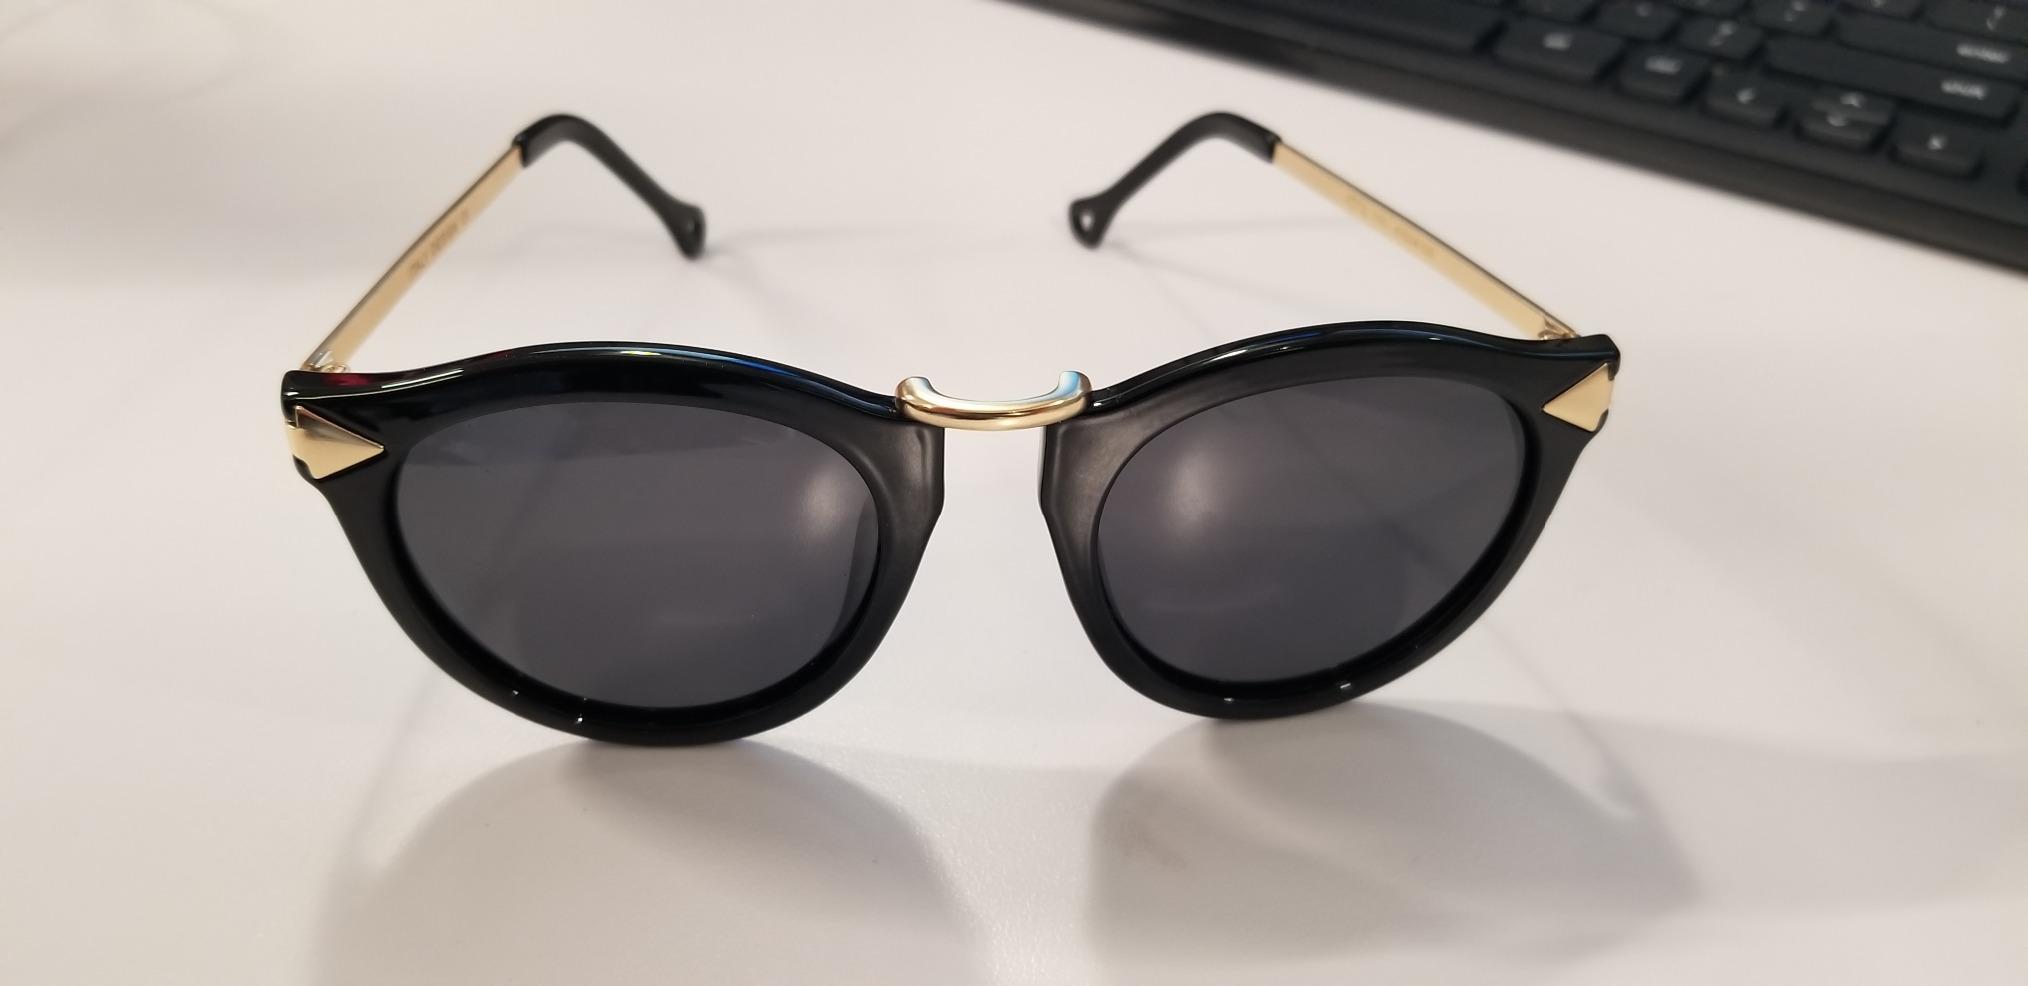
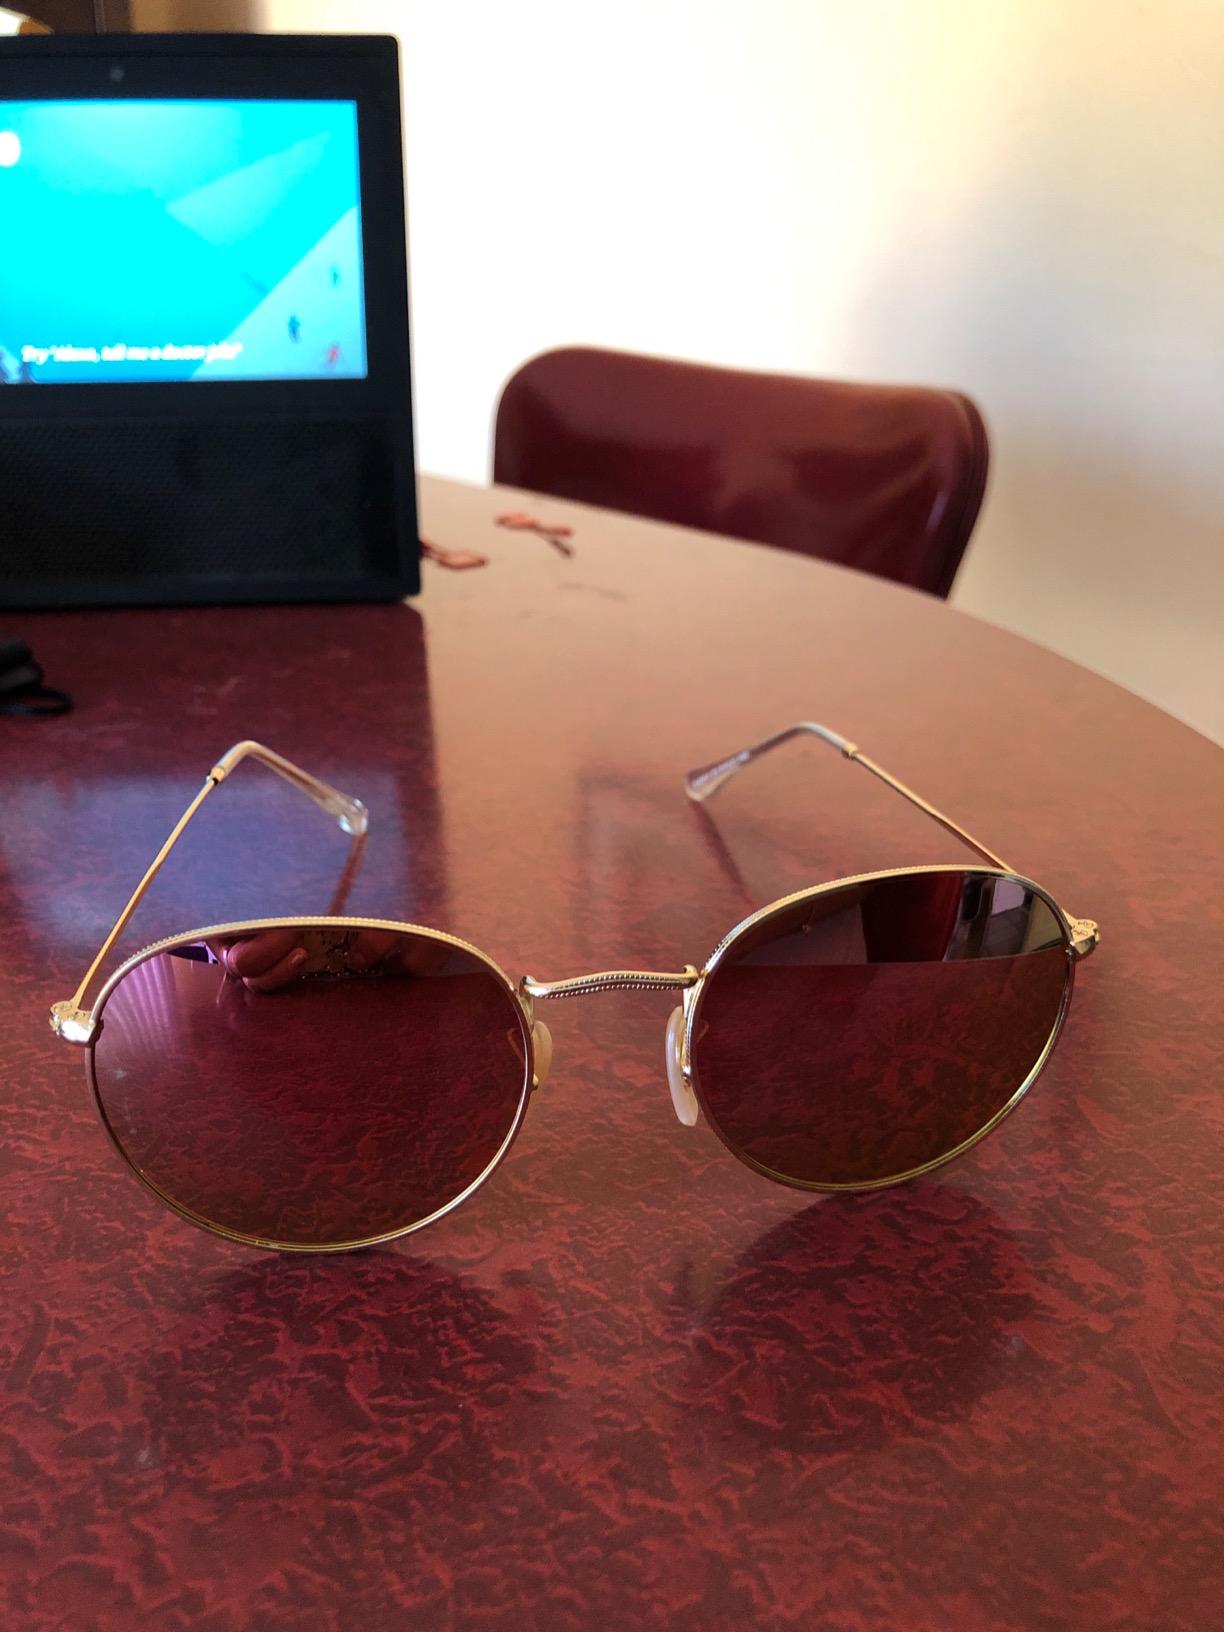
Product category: accessories_sunglasses
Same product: no